Songzi Niangniang

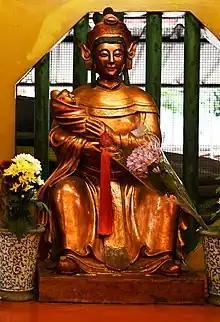
Songzi Niangniang (送子娘娘) altar in Singapore.

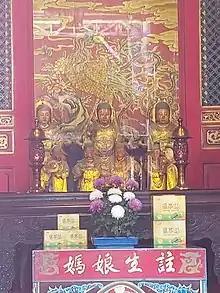
Zhusheng Niangniang altar in Bangka Lungshan Temple, Taipei.

Songzi Niangniang ("The Maiden Who Brings Children"), also referred to in Taiwan as Zhusheng Niangniang, is a Taoist fertility goddess. She has been identified with many historical figures. She is often depicted as Guan Yin herself in drawings, or alternatively as an attendant of Guan Yin; Guan Yin herself is also often referred to as "Guan Yin Who Brings Children". She is depicted as an empress figure, much like Xi Wangmu and Mazu. She is often portrayed as an attendant to Bixia Yuanjun.